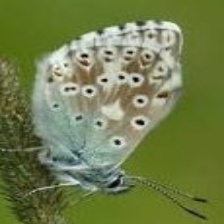
Species: CHALK HILL BLUE
Butterfly family (ImageNet category): lycaenid_butterfly